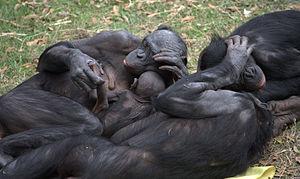
Le naturalisme social est une posture épistémique en sciences sociales prenant en considération les sciences naturelles dans l'étude sociologique, ce qui implique l'interdisciplinarité. Cette posture peut être interprétée comme une volonté de rendre compte du social par une explication naturelle ; pourtant elle se distingue de la sociobiologie dans la mesure où elle met en évidence la spécificité de l'action sociale humaine, notamment l'aptitude à donner ou accorder du sens, à croire, à créer des catégories et identités sociales complexes, à faire des choix préférentiels basés sur des valeurs diverses.